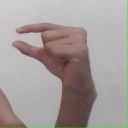
अक्षर: ग